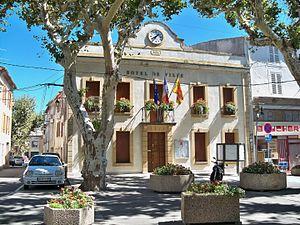
Mairie de Sénas, Bouche du Rhône, France
Sénas est une commune française, située dans le département des Bouches-du-Rhône en région Provence-Alpes-Côte d'Azur. Elle fait partie de la métropole d'Aix-Marseille-Provence et du parc naturel régional des Alpilles. Ses habitants sont appelés les Sénassais.